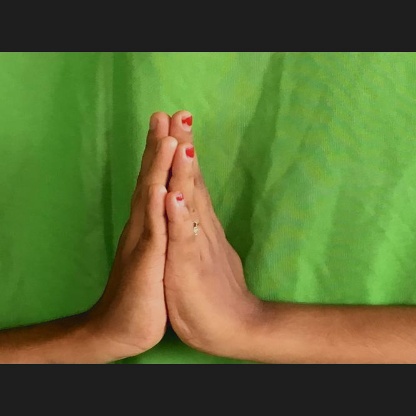
Mudra: Anjali